History of French wine

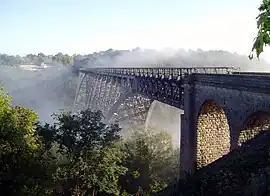
The development of railway networks throughout France opened up new opportunities for wine regions that were historically disadvantaged due to the lack of river-based trading routes.

But just as French vignerons were recovering from oidium came a new mysterious ailment that caused decay or death in the grapevines. The cause was a tiny louse, known as phylloxera, imported from North America. This louse targets the rootstock of the vine. The solution to this epidemic also came from North America in the grafting of naturally resistant American rootstocks to the European vines. However, while the importing of this new North American plant material helped to stave off the phylloxera epidemic, it brought with it yet more problems-the fungal disease of downy mildew that first surfaced in 1878 and black rot that followed in the 1880s.